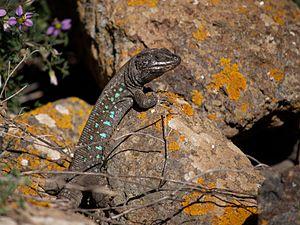
Gallotia atlantica est une espèce de sauriens de la famille des Lacertidae.